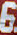
Number: 6